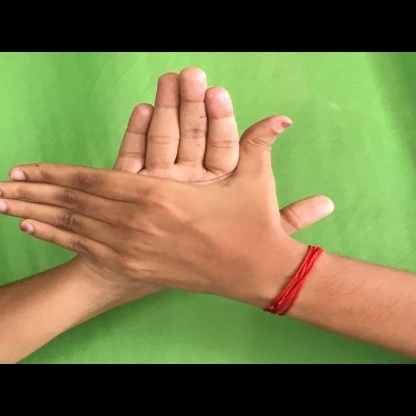
Mudra: Chakra